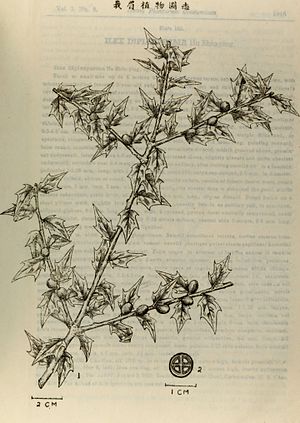
Pernykristtorn / Galleri
Illustration med frugter.
Pernykristtorn er et lille stedsegrønt træ med smalt kegleformet krone og en åben vækst. Planten er let genkendelig på bladenes fem torne.